What Becomes of the Broken Hearted? (film)

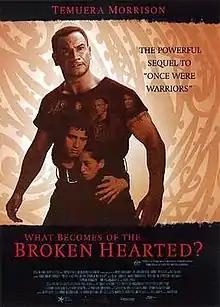
Film poster

What Becomes of the Broken Hearted? is a 1999 New Zealand drama film directed by Ian Mune and starring Temuera Morrison as an abusive Māori husband, Jake "the Muss" Heke. The film is based on Alan Duff's novel "What Becomes of the Broken Hearted?" (1996), the sequel to "Once Were Warriors" (1990), which was made into the film "Once Were Warriors" (1994).